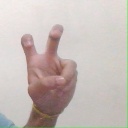
अक्षर: ई